Francis Augustus Cox

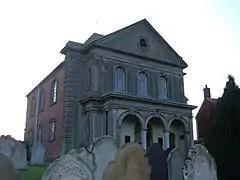
Clipston Chapel where Cox returned to in April 1808

His congregation for 42 years was in Hackney where his church was eventually at Mare Street. He had only agreed to preach there temporarily but he and the church were happy with his work. The congregation grew by a factor of six while he was there and notable people attended.